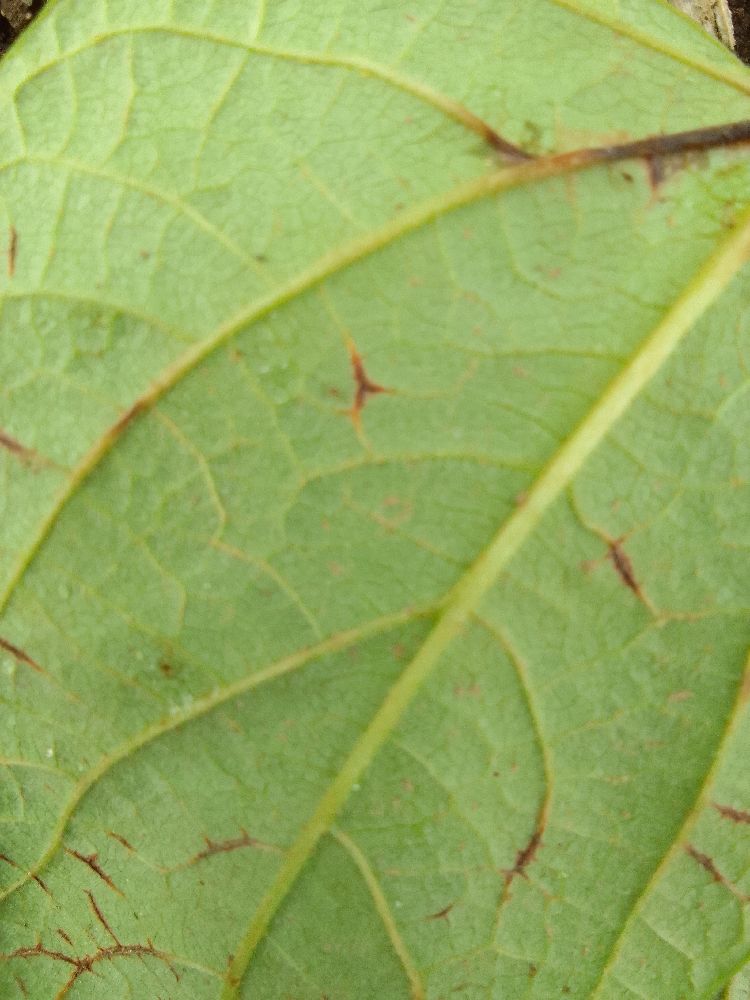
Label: anthracnose